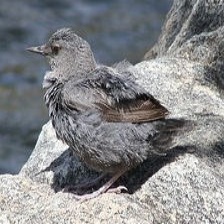
Species: AMERICAN DIPPER
Scientific name: CINCLUS MEXICANUS